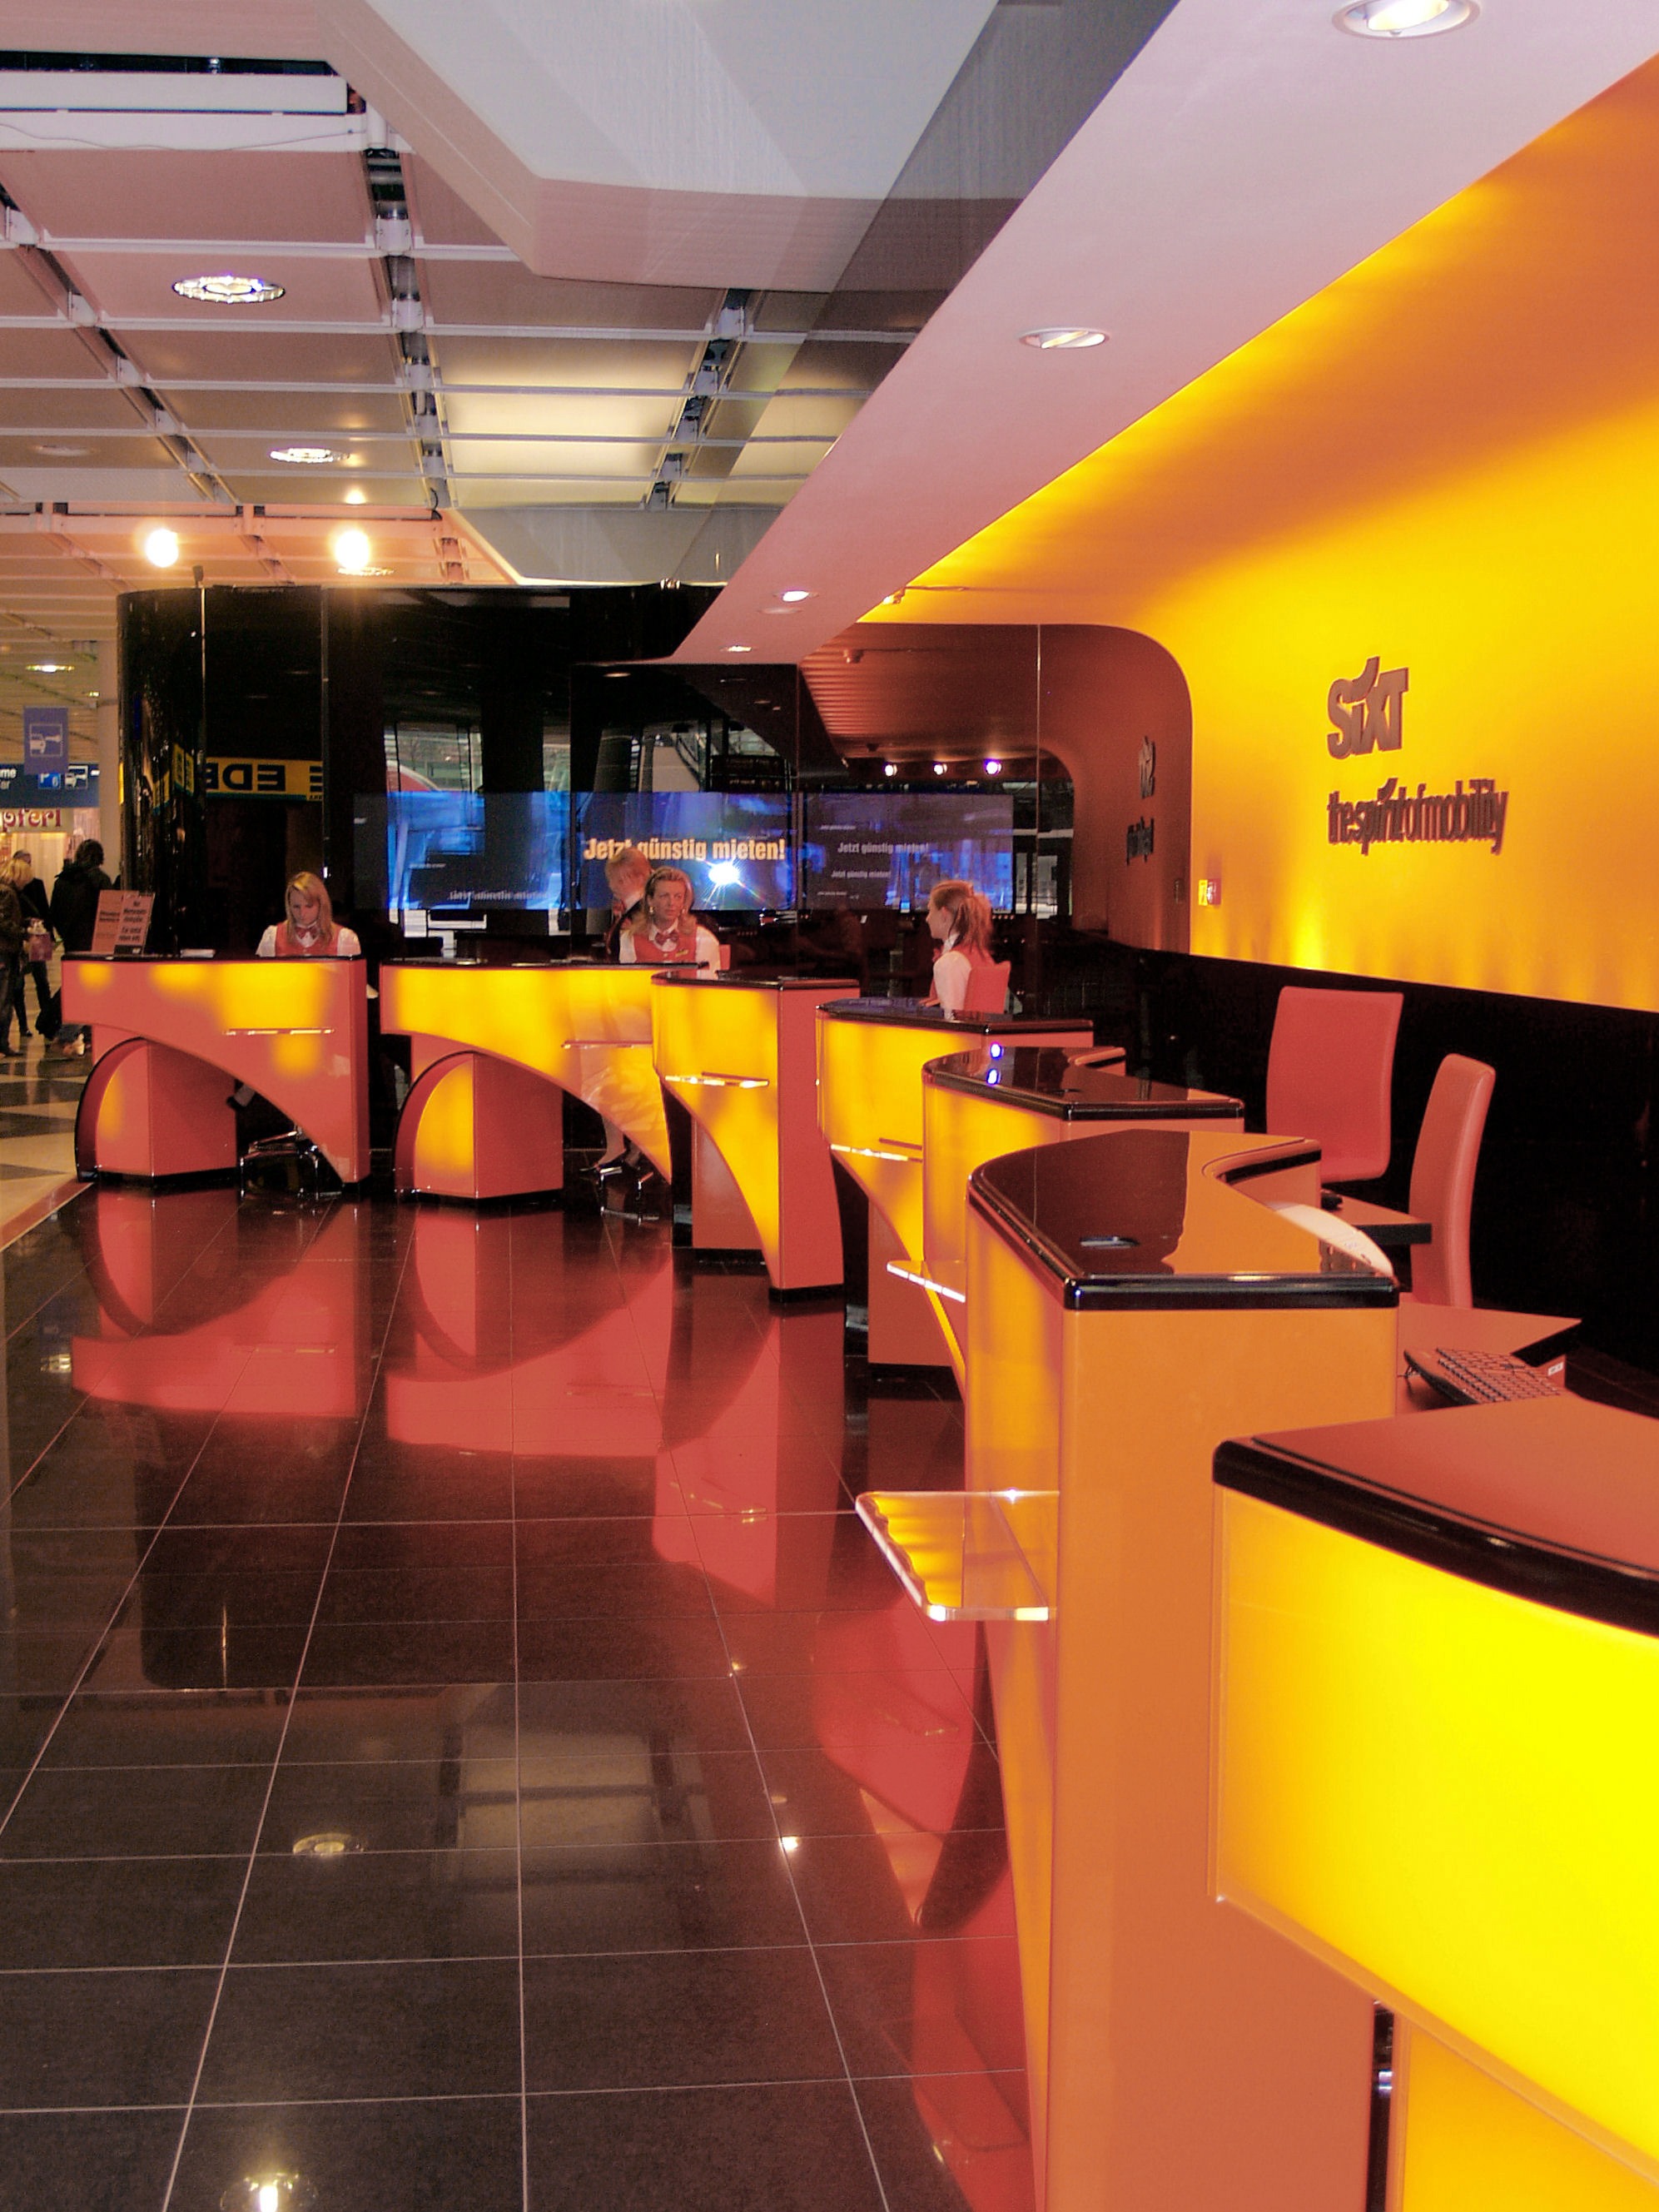
restaurant, airport, travel, bar, transportation, meal, colorful, rental, interior design, design, germany, sixt, service, munich, food court, extravagant, car rental, front desk